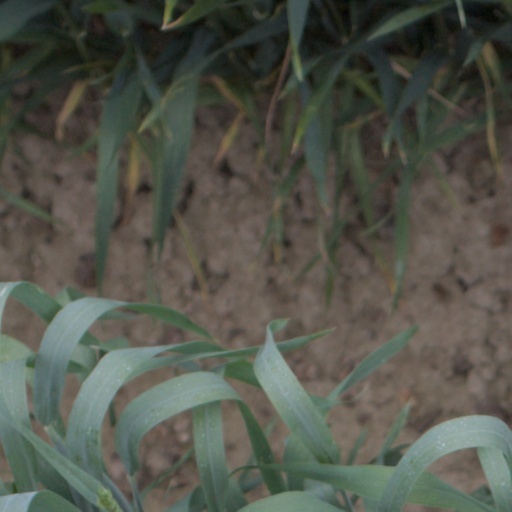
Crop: wheat